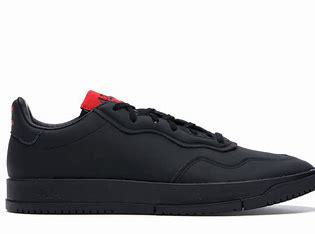
Brand: Adidas
Model: SC Premiere